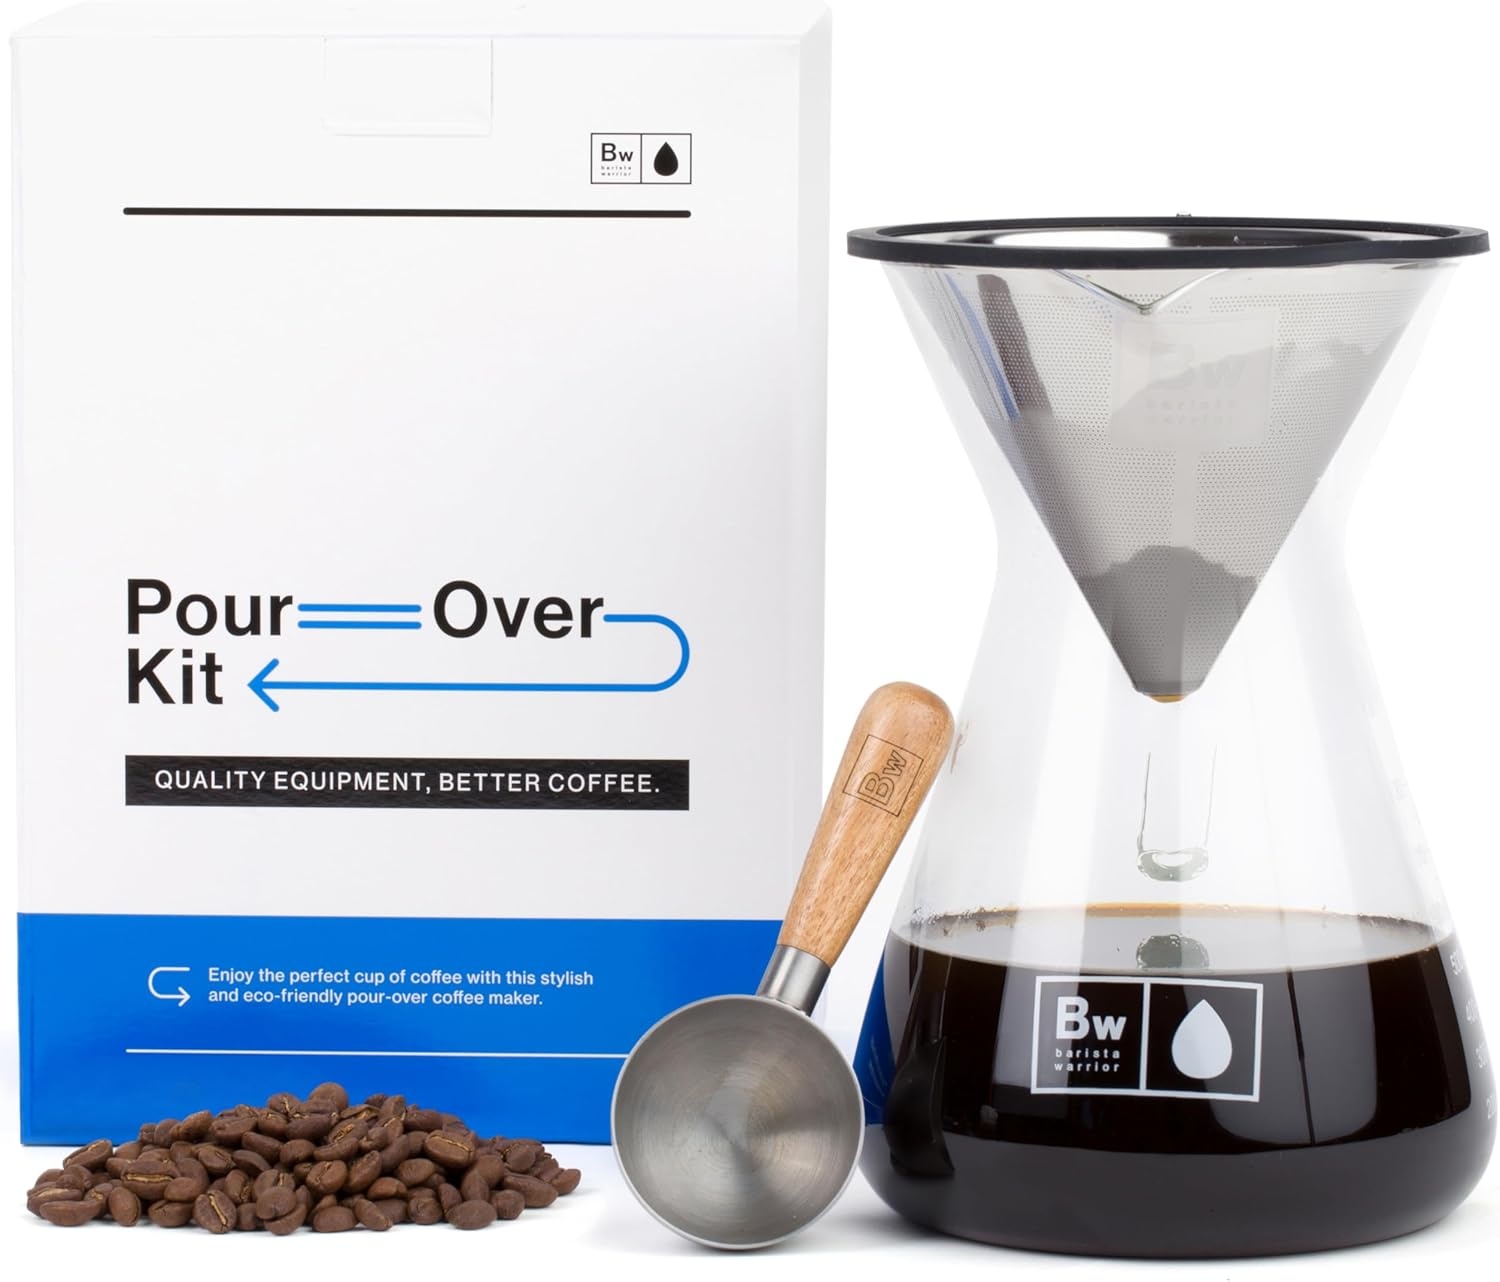
Barista Warrior Pour Over Coffee Maker Set – Pour Over Kit Includes Large Glass Carafe, Reusable Dripper Filter, and Coffee Scoop – 8 Cup Drip Brewer (34oz | 1000ml)
Overview Brand : Barista Warrior Color : Pour Over Kit Product Dimensions : 6.49"D x 6.49"W x 9.4"H Special Feature : Manual Coffee Maker Type : Pour Over Capacity 1 Pounds : Material Borosilicate Glass : Capacity 1 Pounds : Material Borosilicate Glass Wattage 800 watts : Human Interface Input Buttons : Wattage 800 watts : Human Interface Input Buttons About this item ELEVATE YOUR POUR-OVER EXPERIENCE: Revive your morning ritual with this pour-over coffee maker set, which includes a large 8-cup glass coffee carafe, reusable metal pour-over filter, and free acacia wood coffee scoop. The set is made of high-quality borosilicate glass and food-safe stainless steel materials. Use this coffee brewer to make delicious drip coffee in your home like a pro barista. REUSABLE COFFEE FILTER | SAVES MONEY - Each purchase saves 25,000 paper filters from heading to the landfill. By making the decision to switch to a metal cone coffee filter today you’re helping save our planet tomorrow. Save hundreds of dollars by switching to our metal filter, no more wasting money each month on paper filters. BETTER TASTING COFFEE: This drip coffee maker comes with a reusable coffee filter consisting of a dual filtration system, made of high-quality stainless steel mesh on the inside, and a laser-cut precision filter on the outside. The dual filter technology ensures that the most essential coffee oils and nutrients pass through to your coffee while preventing any grounds from getting into your cup. GIFT INCLUSIONS: Enhance your coffee experience with our complimentary acacia wood-handled coffee scoop, valued at $10. The scoop, with a standard capacity of 2 tablespoons, is our way of expressing appreciation for your purchase. HAPPY CUSTOMERS - We take pride in the quality of our products and the service we provide to our fellow home-baristas, that’s why we back up all our products with our superb customer service. We believe happy barista’s make better coffee!
Brand: BaristaWarrior
Category: Home & Garden > Kitchen & Dining > Kitchen Appliances > Coffee Makers & Espresso Machines > Drip Coffee Makers